Maciej Żurawski

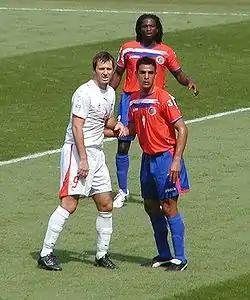
Żurawski in a match against Costa Rica in 2006 FIFA World Cup

Żurawski was selected in the Poland national team's 23-man squad for the 2002 FIFA World Cup finals in South Korea and Japan. He played in all three of the team's games and missed a penalty in the match against the United States, although Poland won 3–1.